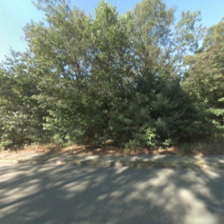
Label: streetView